Church of Sant Vicenç

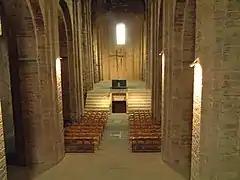
Interior of the church.

The church was built as a showpiece, and is impressive for its scale—with a height of more than . Its building material is cut stone, and the stonework is both austere and sophisticated, given the uniform size of the cut blocks and the quality of the masonry.